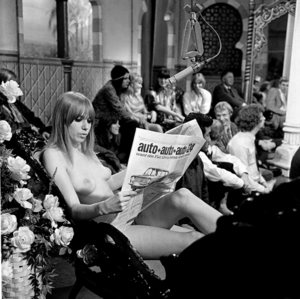
Hoepla est une émission de télévision néerlandaise de 1967, destinée à un public jeune, qui combinait reportages, spectacles, déclarations et entretiens. Trois épisodes furent réalisés pour la VPRO ; le deuxième déclencha une controverse nationale en montrant, pour la première fois à la télévision néerlandaise, une femme nue. Un quatrième épisode fut enregistré, mais resta inédit jusqu'en 2008. L'émission était conçue et réalisée par une équipe formée de Wim T. Schippers, Wim van der Linden, Willem de Ridder et Hans Verhagen.
Phil Bloom, née le 27 novembre 1945 à Berkel en Rodenrijs, est une artiste néerlandaise, animatrice, actrice et également photo modèle.